Magic square

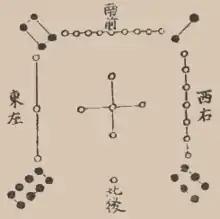
Lo Shu from "The Astronomical Phenomena" ("Tien Yuan Fa Wei"). Compiled by Bao Yunlong in 13th century, published during the Ming dynasty, 1457–1463.

The planetary squares had disseminated into northern Europe by the end of the 15th century. For instance, the Cracow manuscript of "Picatrix" from Poland displays magic squares of orders 3 to 9. The same set of squares as in the Cracow manuscript later appears in the writings of Paracelsus in "Archidoxa Magica" (1567), although in highly garbled form. In 1514 Albrecht Dürer immortalized a 4×4 square in his famous engraving "Melencolia I." Paracelsus' contemporary Heinrich Cornelius Agrippa von Nettesheim published his famous three volume book "De occulta philosophia" in 1531, where he devoted Chapter 22 of Book II to the planetary squares shown below. The same set of squares given by Agrippa reappear in 1539 in "Practica Arithmetice" by Girolamo Cardano, where he explains the construction of the odd ordered squares using "diamond method", which was later reproduced by Bachet. The tradition of planetary squares was continued into the 17th century by Athanasius Kircher in "Oedipi Aegyptici" (1653). In Germany, mathematical treaties concerning magic squares were written in 1544 by Michael Stifel in "Arithmetica Integra", who rediscovered the bordered squares, and Adam Riese, who rediscovered the continuous numbering method to construct odd ordered squares published by Agrippa. However, due to the religious upheavals of that time, these works were unknown to the rest of Europe.